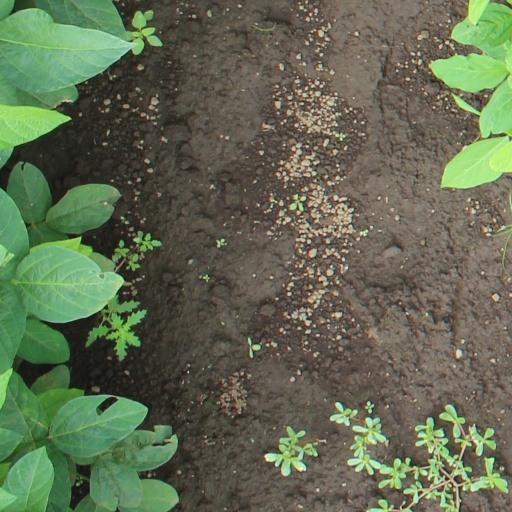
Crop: soybean